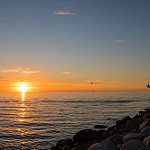
Label: sea